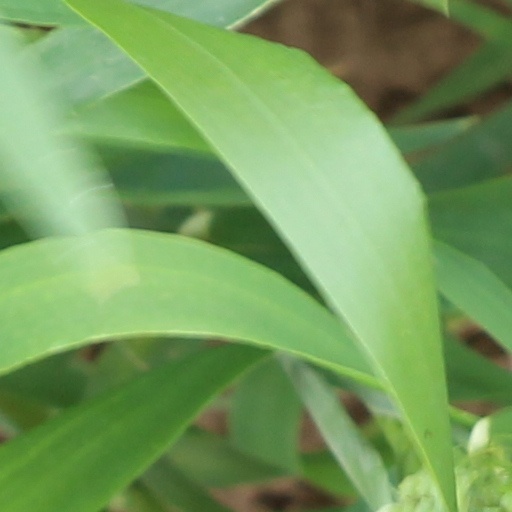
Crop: wheat